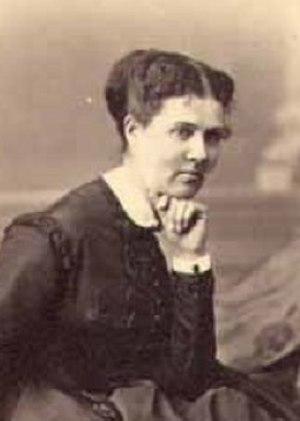
Ellen Maria Wade Colfax était la seconde épouse de Schuyler Colfax, qui devint le premier président de la Chambre des représentants des États-Unis à être élu vice-président des États-Unis, quand il se présenta sur le même « ticket » que Ulysses S. Grant en 1868.